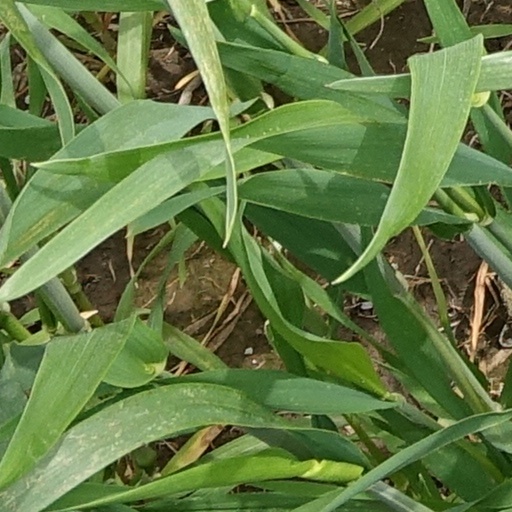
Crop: wheat